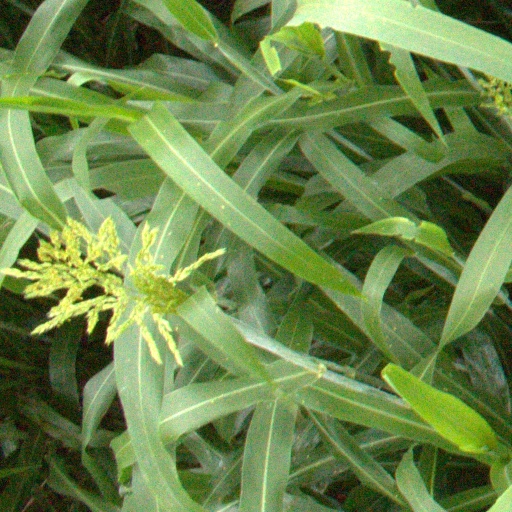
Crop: sorghum